Giant petrel

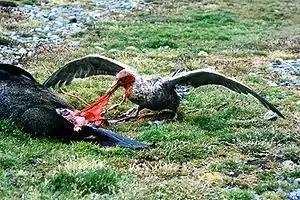
Giant petrel feeding on a seal carcass in South Georgia

Petrels are highly opportunistic feeders. Unique among procellarids, they will feed both on land and at sea; the majority of their food is found near coastlines. On land, they feed on carrion, and regularly scavenge the breeding colonies of penguins and seals. They will display their dominance over carcasses with a "sealmaster posture": the head and the wings are held outstretched, the head pointing at the opponent and the wingtips pointing slightly back; the tail is raised to a vertical position. Giant petrels are extremely aggressive and will kill other seabirds (usually penguin chicks, sick or injured adult penguins and the chicks of other seabirds), even those as large as an albatross, which they kill either by battering them to death or drowning. At sea, they feed on krill, squid, and fish. They often follow fishing boats and other ships, in the hope of picking up offal and other waste.